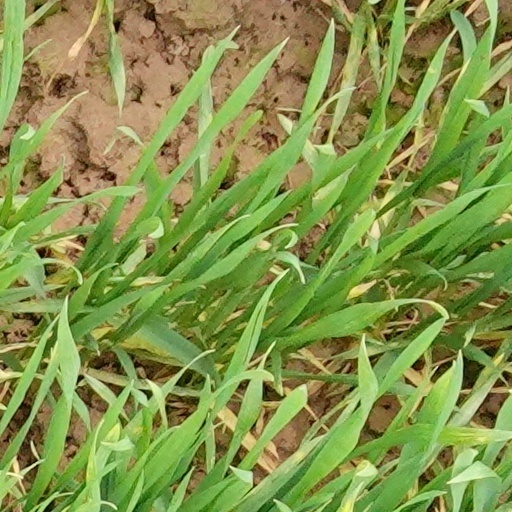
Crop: wheat